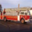
Label: truck